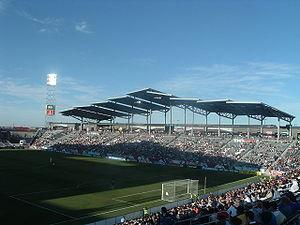
Le Dick's Sporting Goods Park est un stade uniquement consacré au football situé à Commerce City près de la ville de Denver, Colorado. Construit entre 2005 et 2007, il accueille les matchs des Rapids du Colorado qui évolue en Major League Soccer.
La Major League Soccer 2007 est la douzième édition de la compétition mettant aux prises les meilleures franchises de soccer aux États-Unis et du Canada.
La Major League Soccer 2019 est la 24ᵉ saison de la Major League Soccer, le championnat professionnel de soccer d'Amérique du Nord. Elle est composée de vingt-quatre équipes. À partir de cette saison, la formation de FC Cincinnati se rajoute à la MLS.
Les Championnats du monde de crosse au champ sont une compétition internationale de crosse au champ qui se déroule ordinairement tous les quatre ans. Cette compétition, créée en 1967 au Canada, est ouverte à toutes les fédérations reconnues par la Federation of International Lacrosse, nommé anciennement l'International Lacrosse Federation. La première édition se déroule la même année au Canada, dont l'équipe américaine sort vainqueur. Sur les douze éditions disputées, seules deux sélections se sont emparées du titre, d'une part les États-Unis avec ses neuf titres, d'une autre part le Canada avec ses trois titres.
La Major League Soccer 2017 est la 22ᵉ saison de la Major League Soccer, le championnat professionnel de soccer d'Amérique du Nord. Elle est composée de vingt-deux équipes. À partir de cette saison, les formations d'Atlanta United FC et de Minnesota United FC se rajoutent à la MLS.